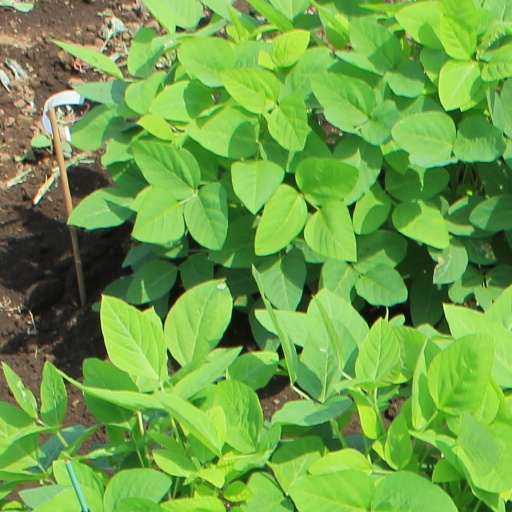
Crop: soybean